TADS/PNVS

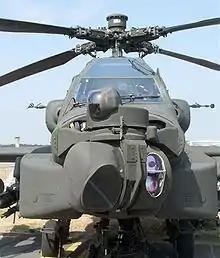
TADS / PNVS on a Boeing AH-64 Apache helicopter

The Target Acquisition and Designation Sights, Pilot Night Vision System (TADS/PNVS) is the combined sensor and targeting unit fitted to the Boeing AH-64 Apache helicopter. Both systems are independent, but housed together.